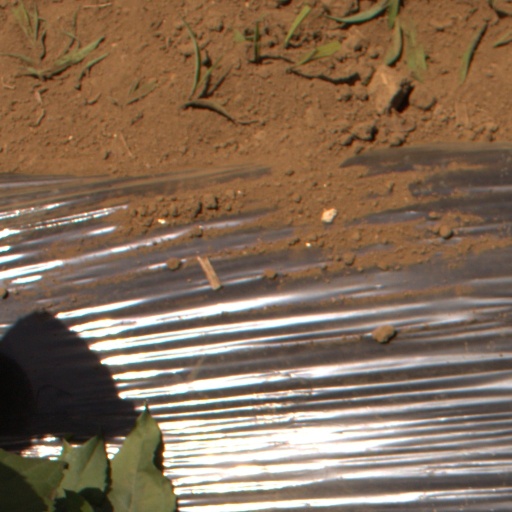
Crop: Jerusalem artichoke